MediaWiki

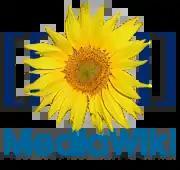
MediaWiki logo until April 1, 2021

The old product logo was created by Erik Möller, using a flower photograph taken by Florence Nibart-Devouard, and was originally submitted to the logo contest for a new , held from July 20 to August 27, 2003. The logo came in third place, and was chosen to represent MediaWiki rather than Wikipedia, with the second place logo being used for the Wikimedia Foundation. The double square brackets symbolize the syntax MediaWiki uses for creating hyperlinks to other wiki pages; while the sunflower represents the diversity of content on Wikipedia, its constant growth, and the wilderness.